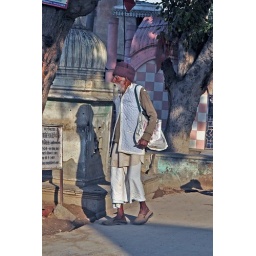
Day 13 Shekawati Mandawa old man in white walking